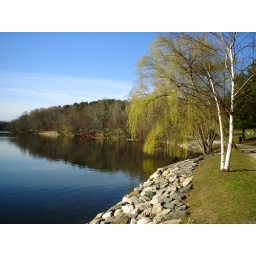
A sign of spring in Boston, a little green on that willow.